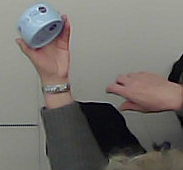
Product: nivea_baby